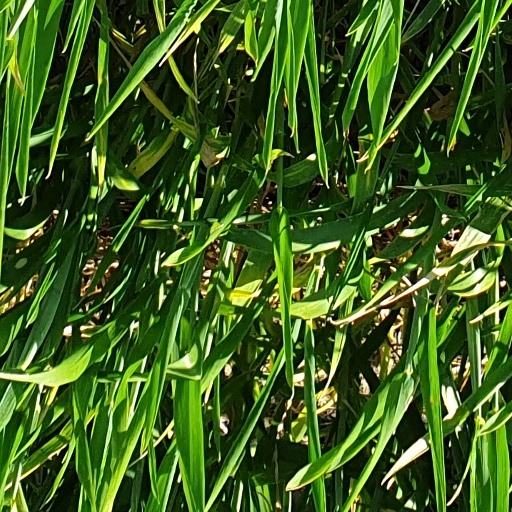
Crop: wheat